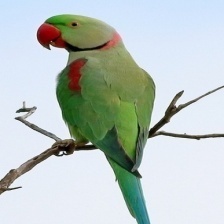
Species: ALEXANDRINE PARAKEET
Scientific name: PSITTACULA EUPATRIA